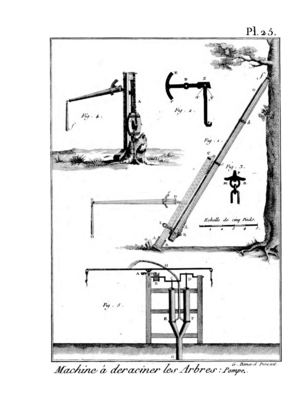
Art aratoire